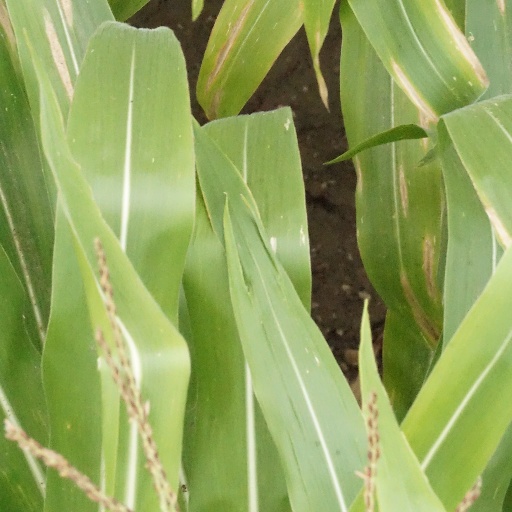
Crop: maize; corn